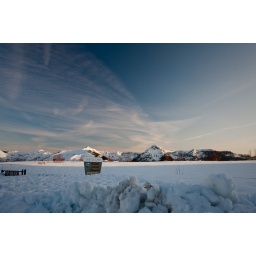
castle lake viewpoint in early spring